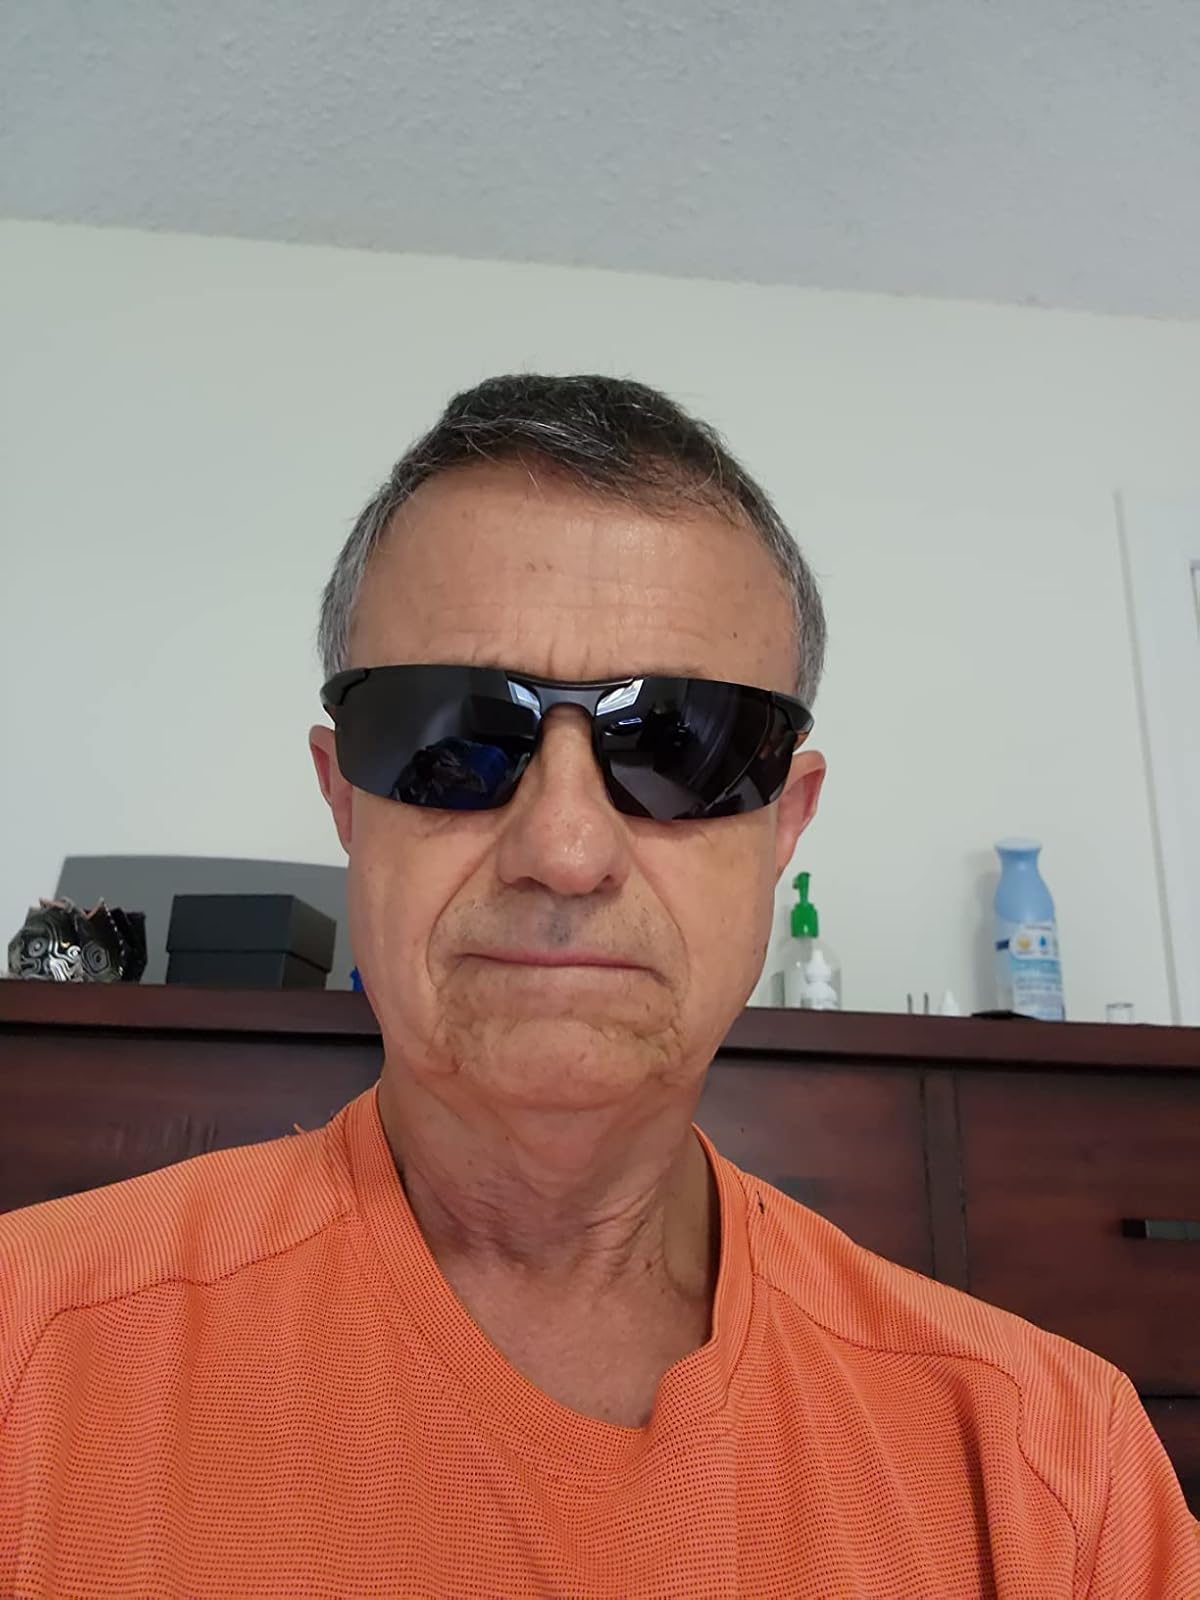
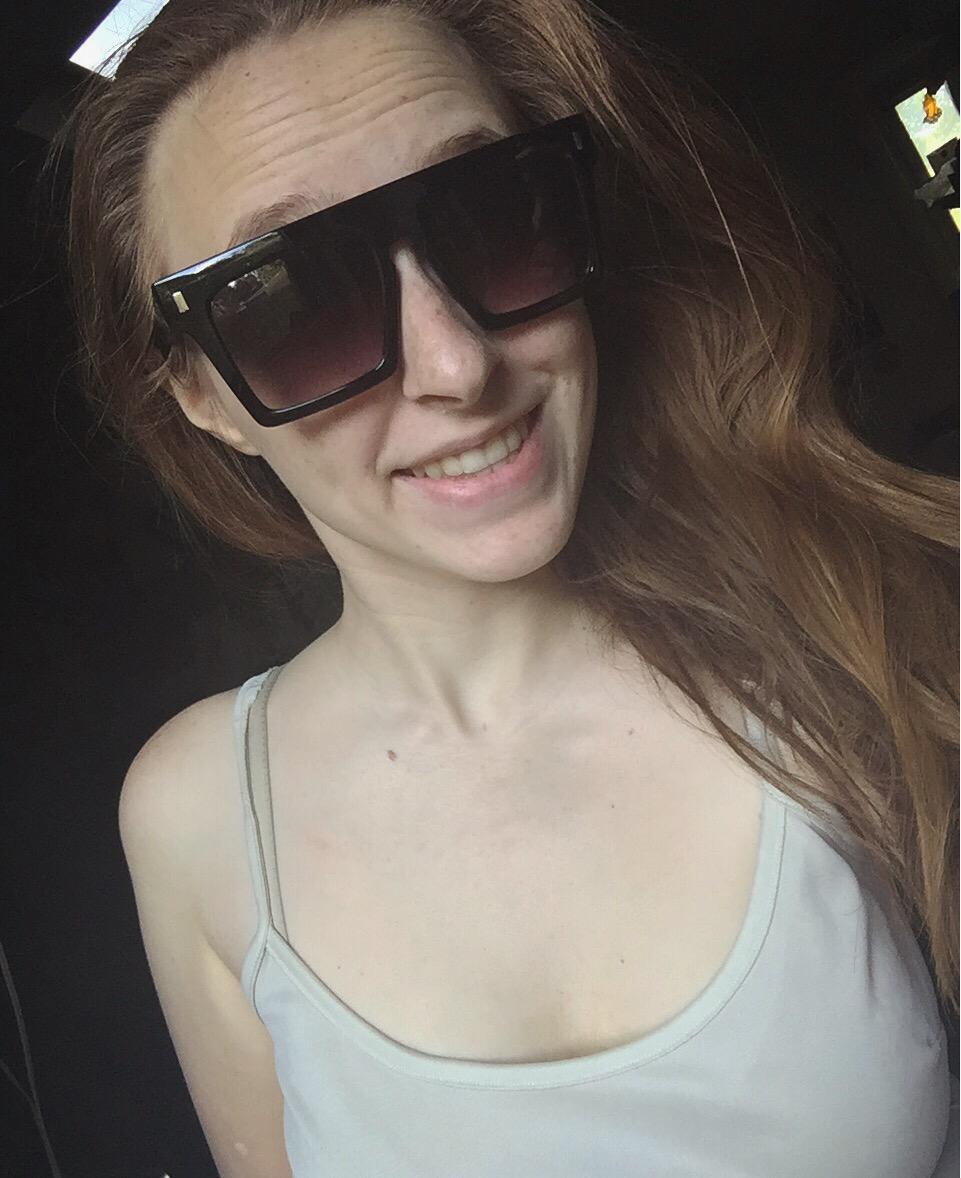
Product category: accessories_sunglasses
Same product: no